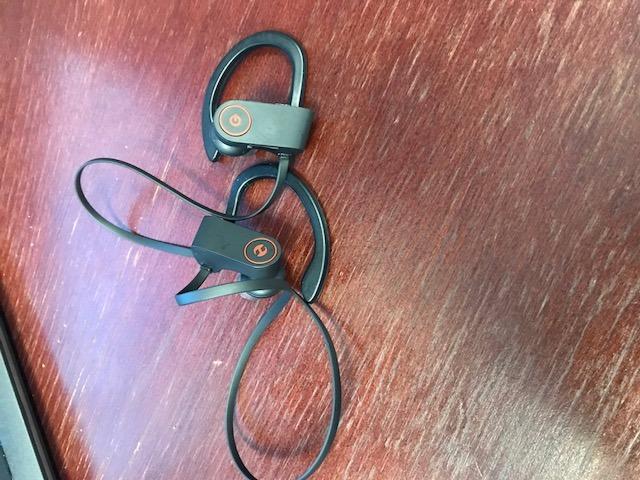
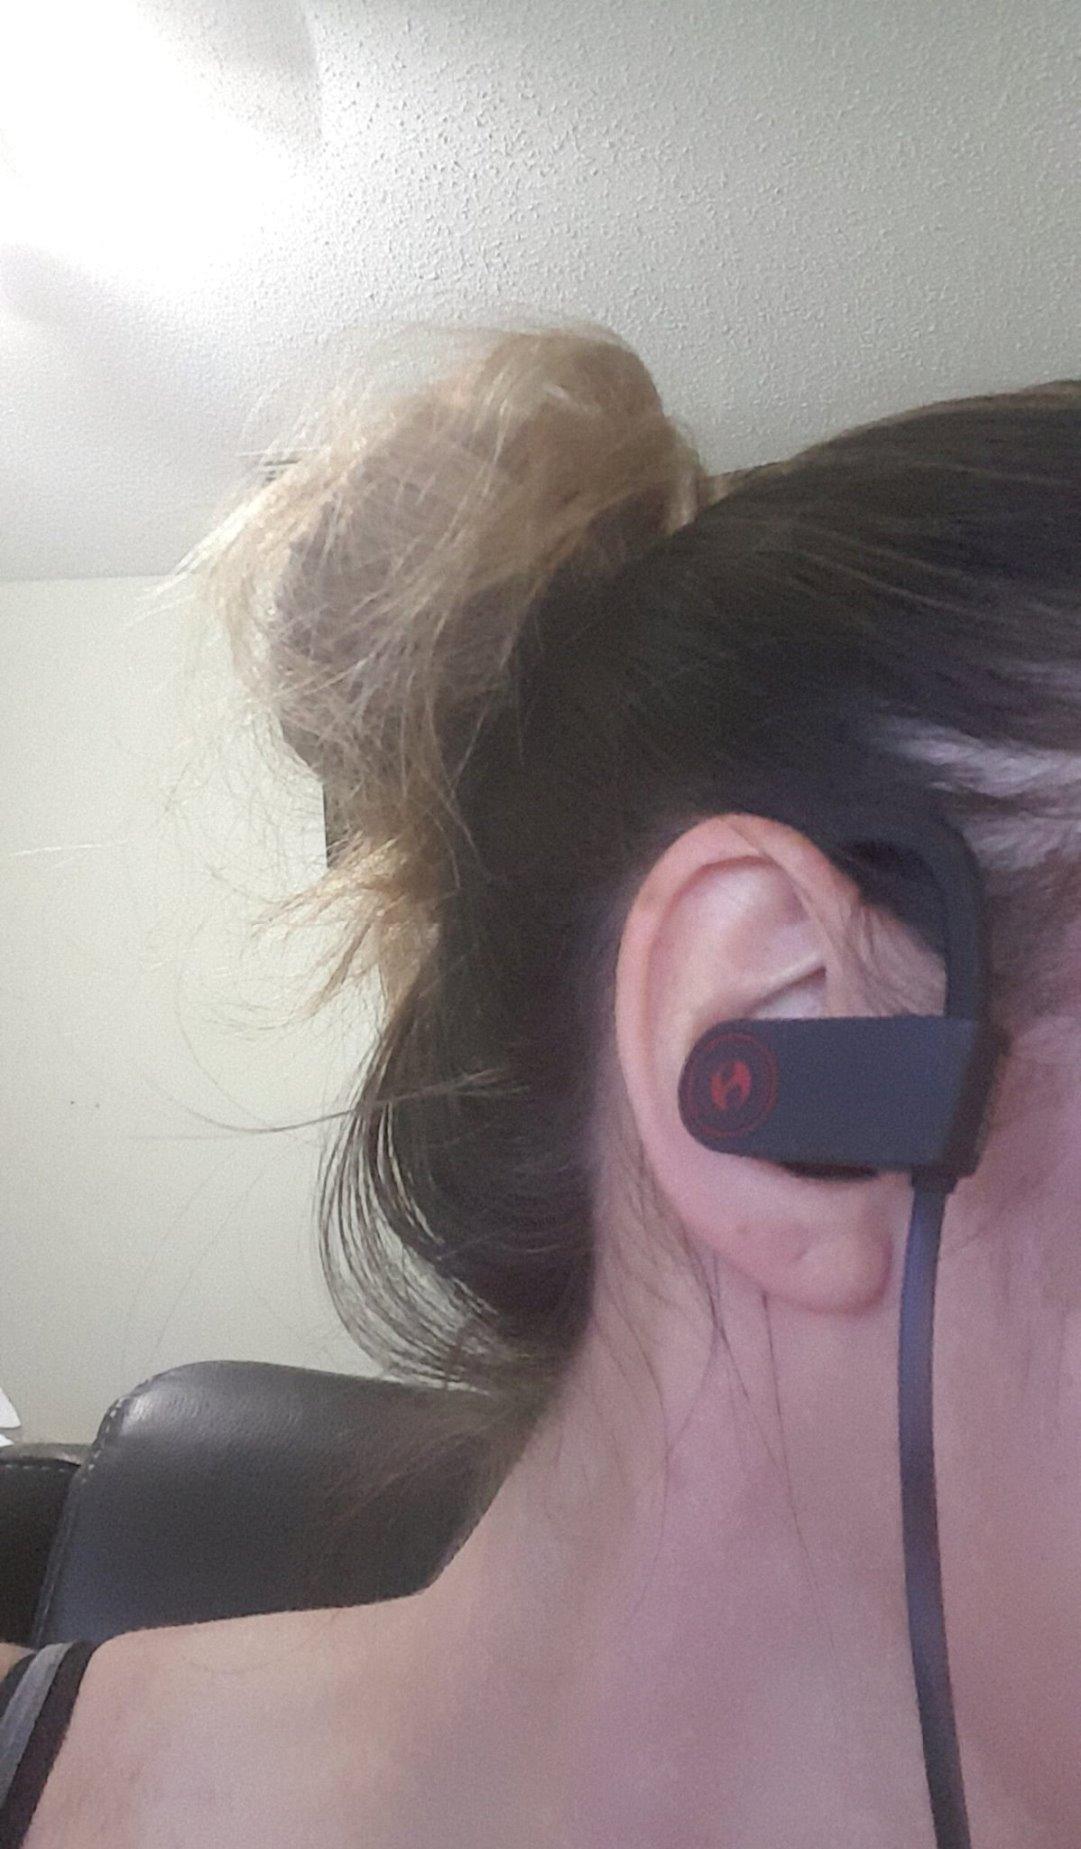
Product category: headphones
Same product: yes